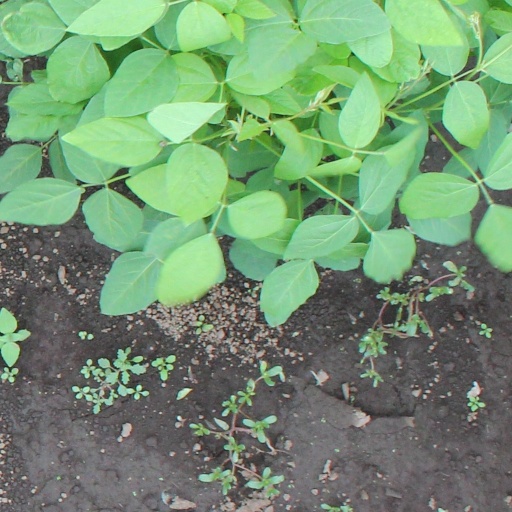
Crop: soybean